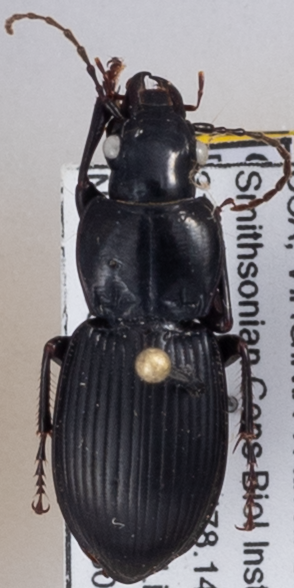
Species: Cyclotrachelus sigillatus
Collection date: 2018-09-13
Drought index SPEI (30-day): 1.416
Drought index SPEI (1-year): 1.45
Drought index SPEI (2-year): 1.69